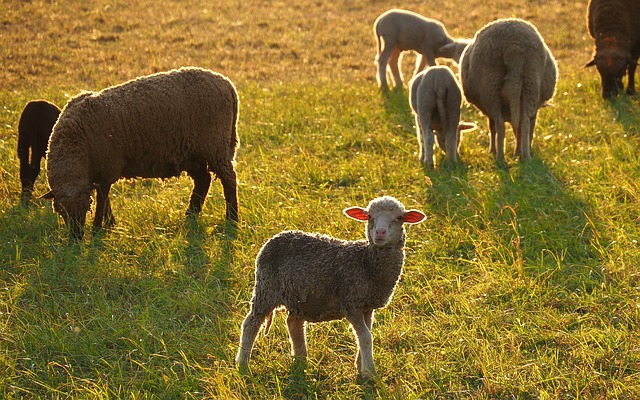
Label: sheep